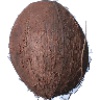
Label: Cocos 1